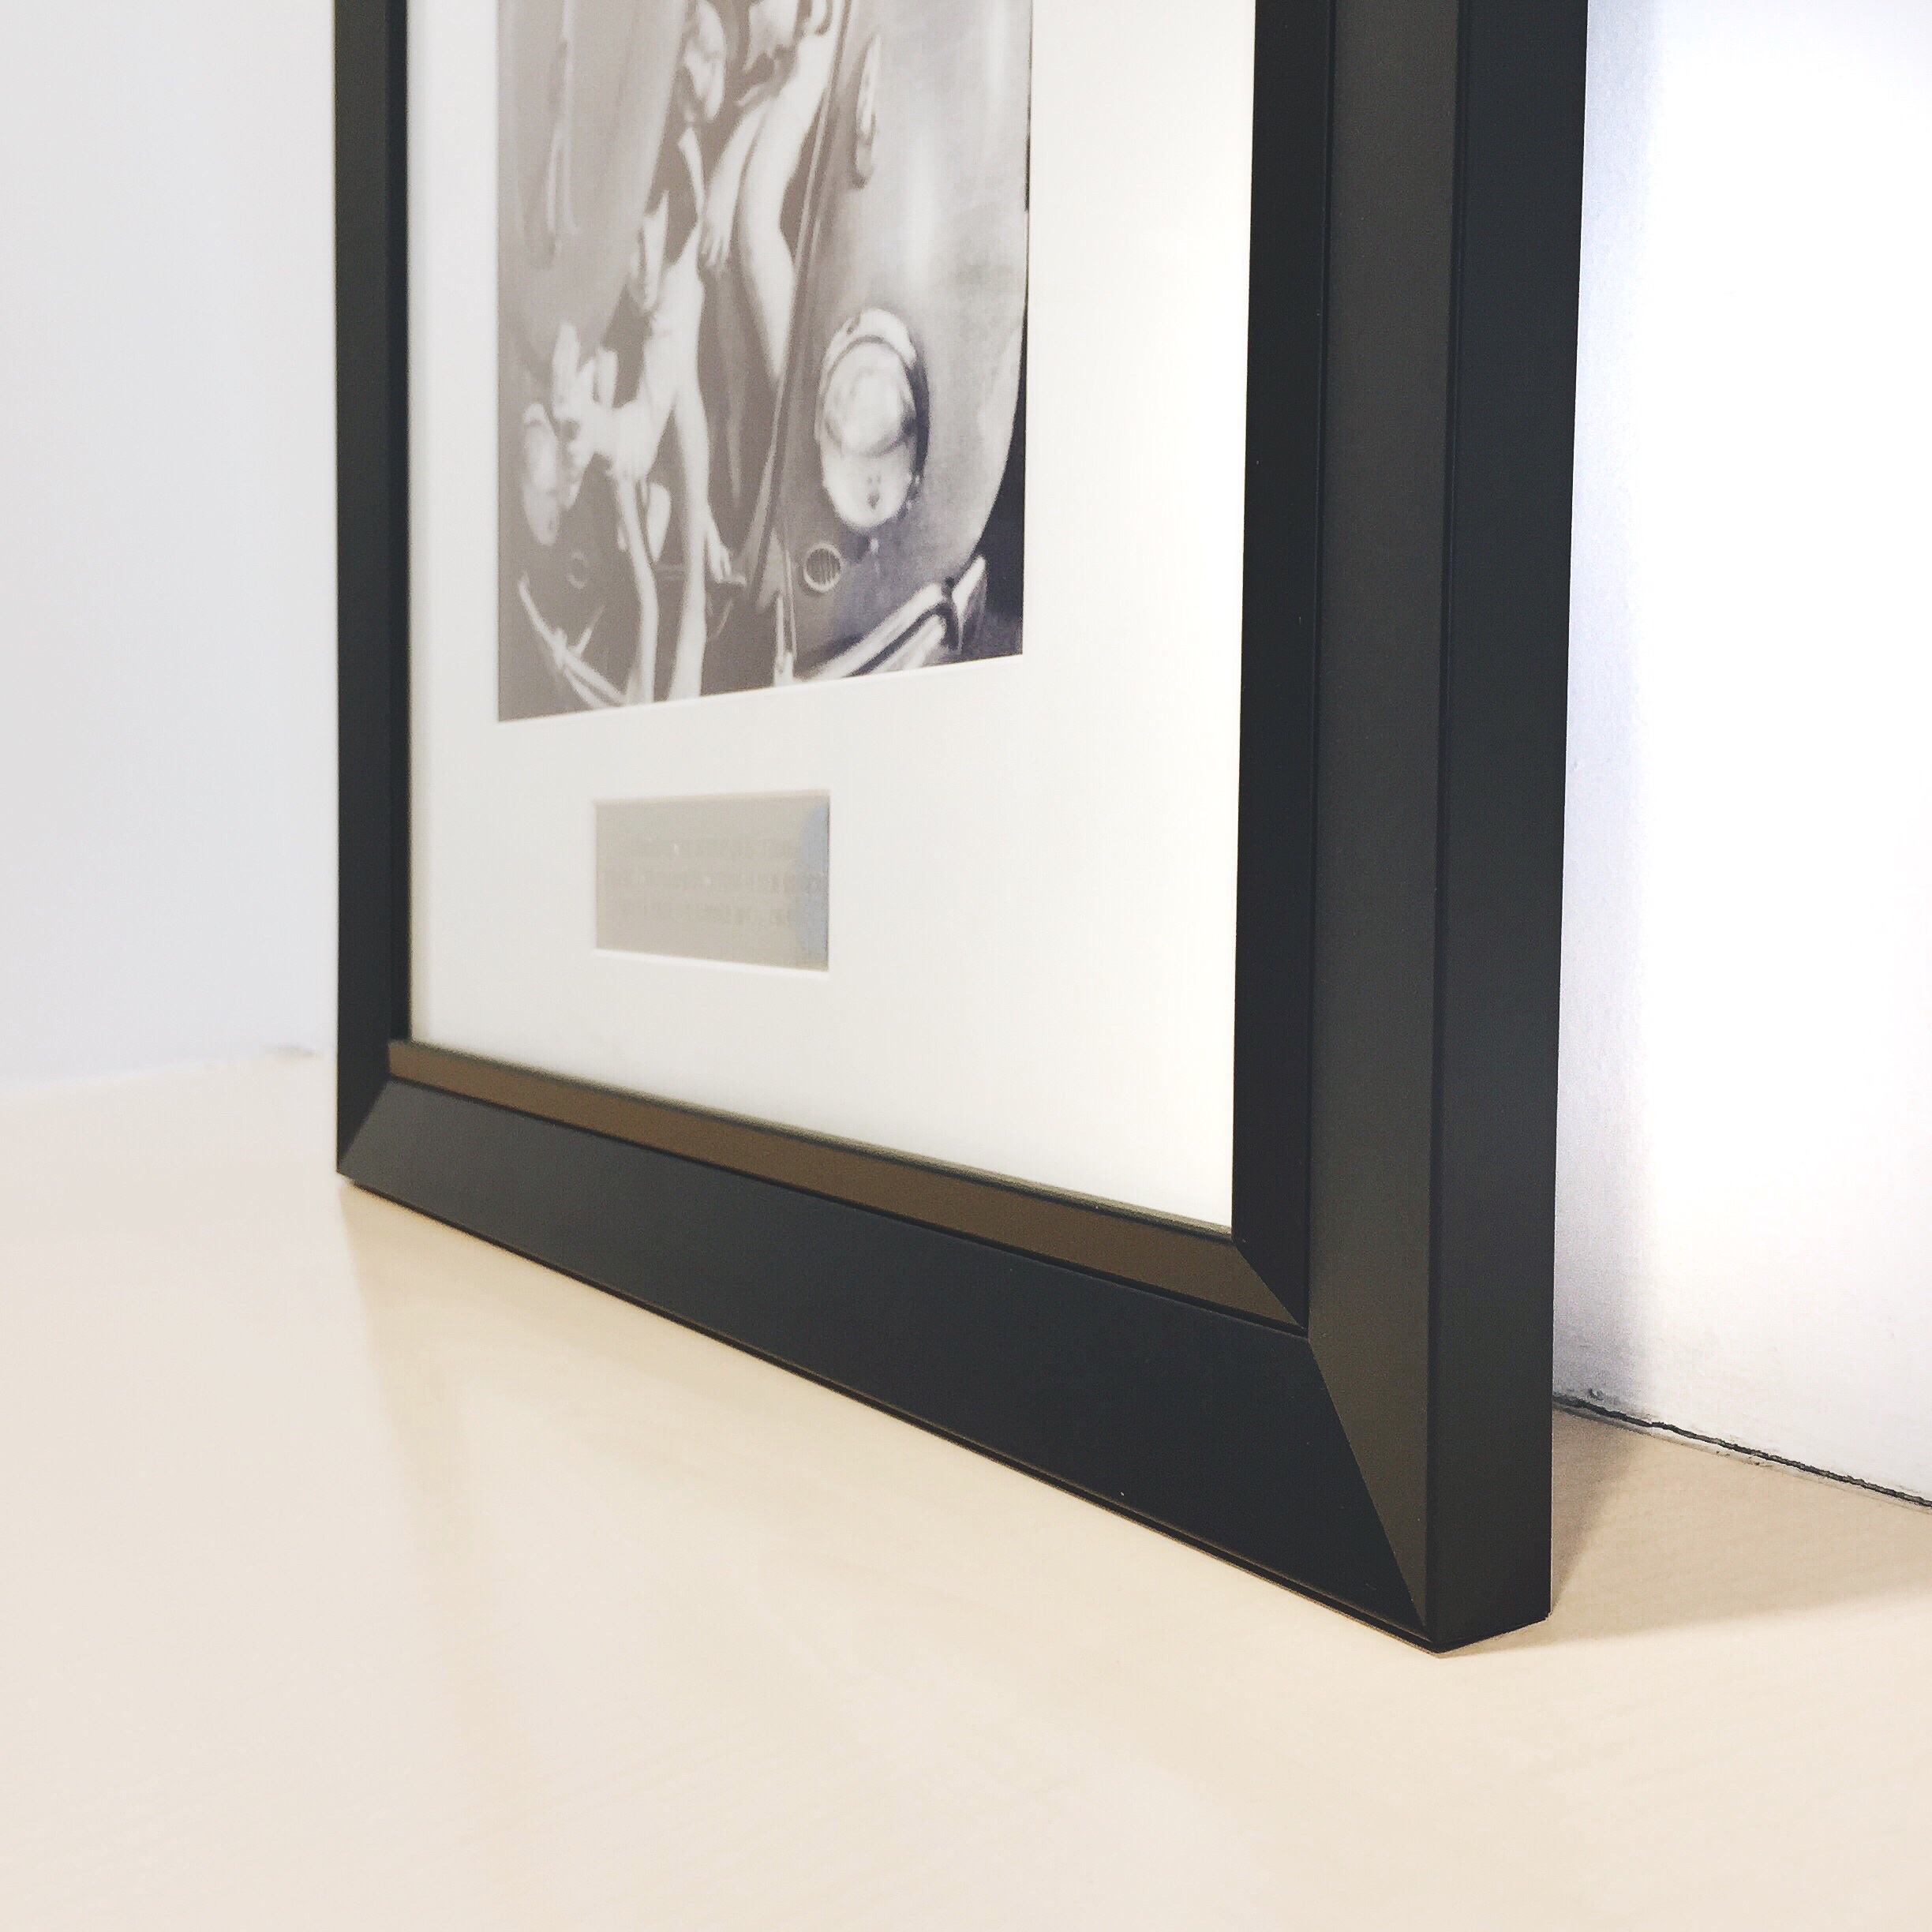
shelf, furniture, interior design, design, picture frame, exhibition, modern art